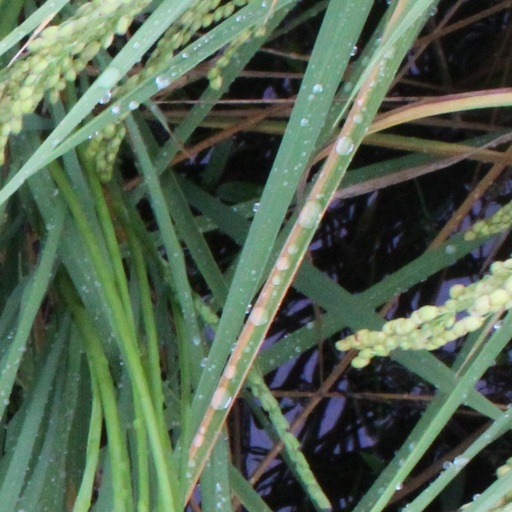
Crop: rice